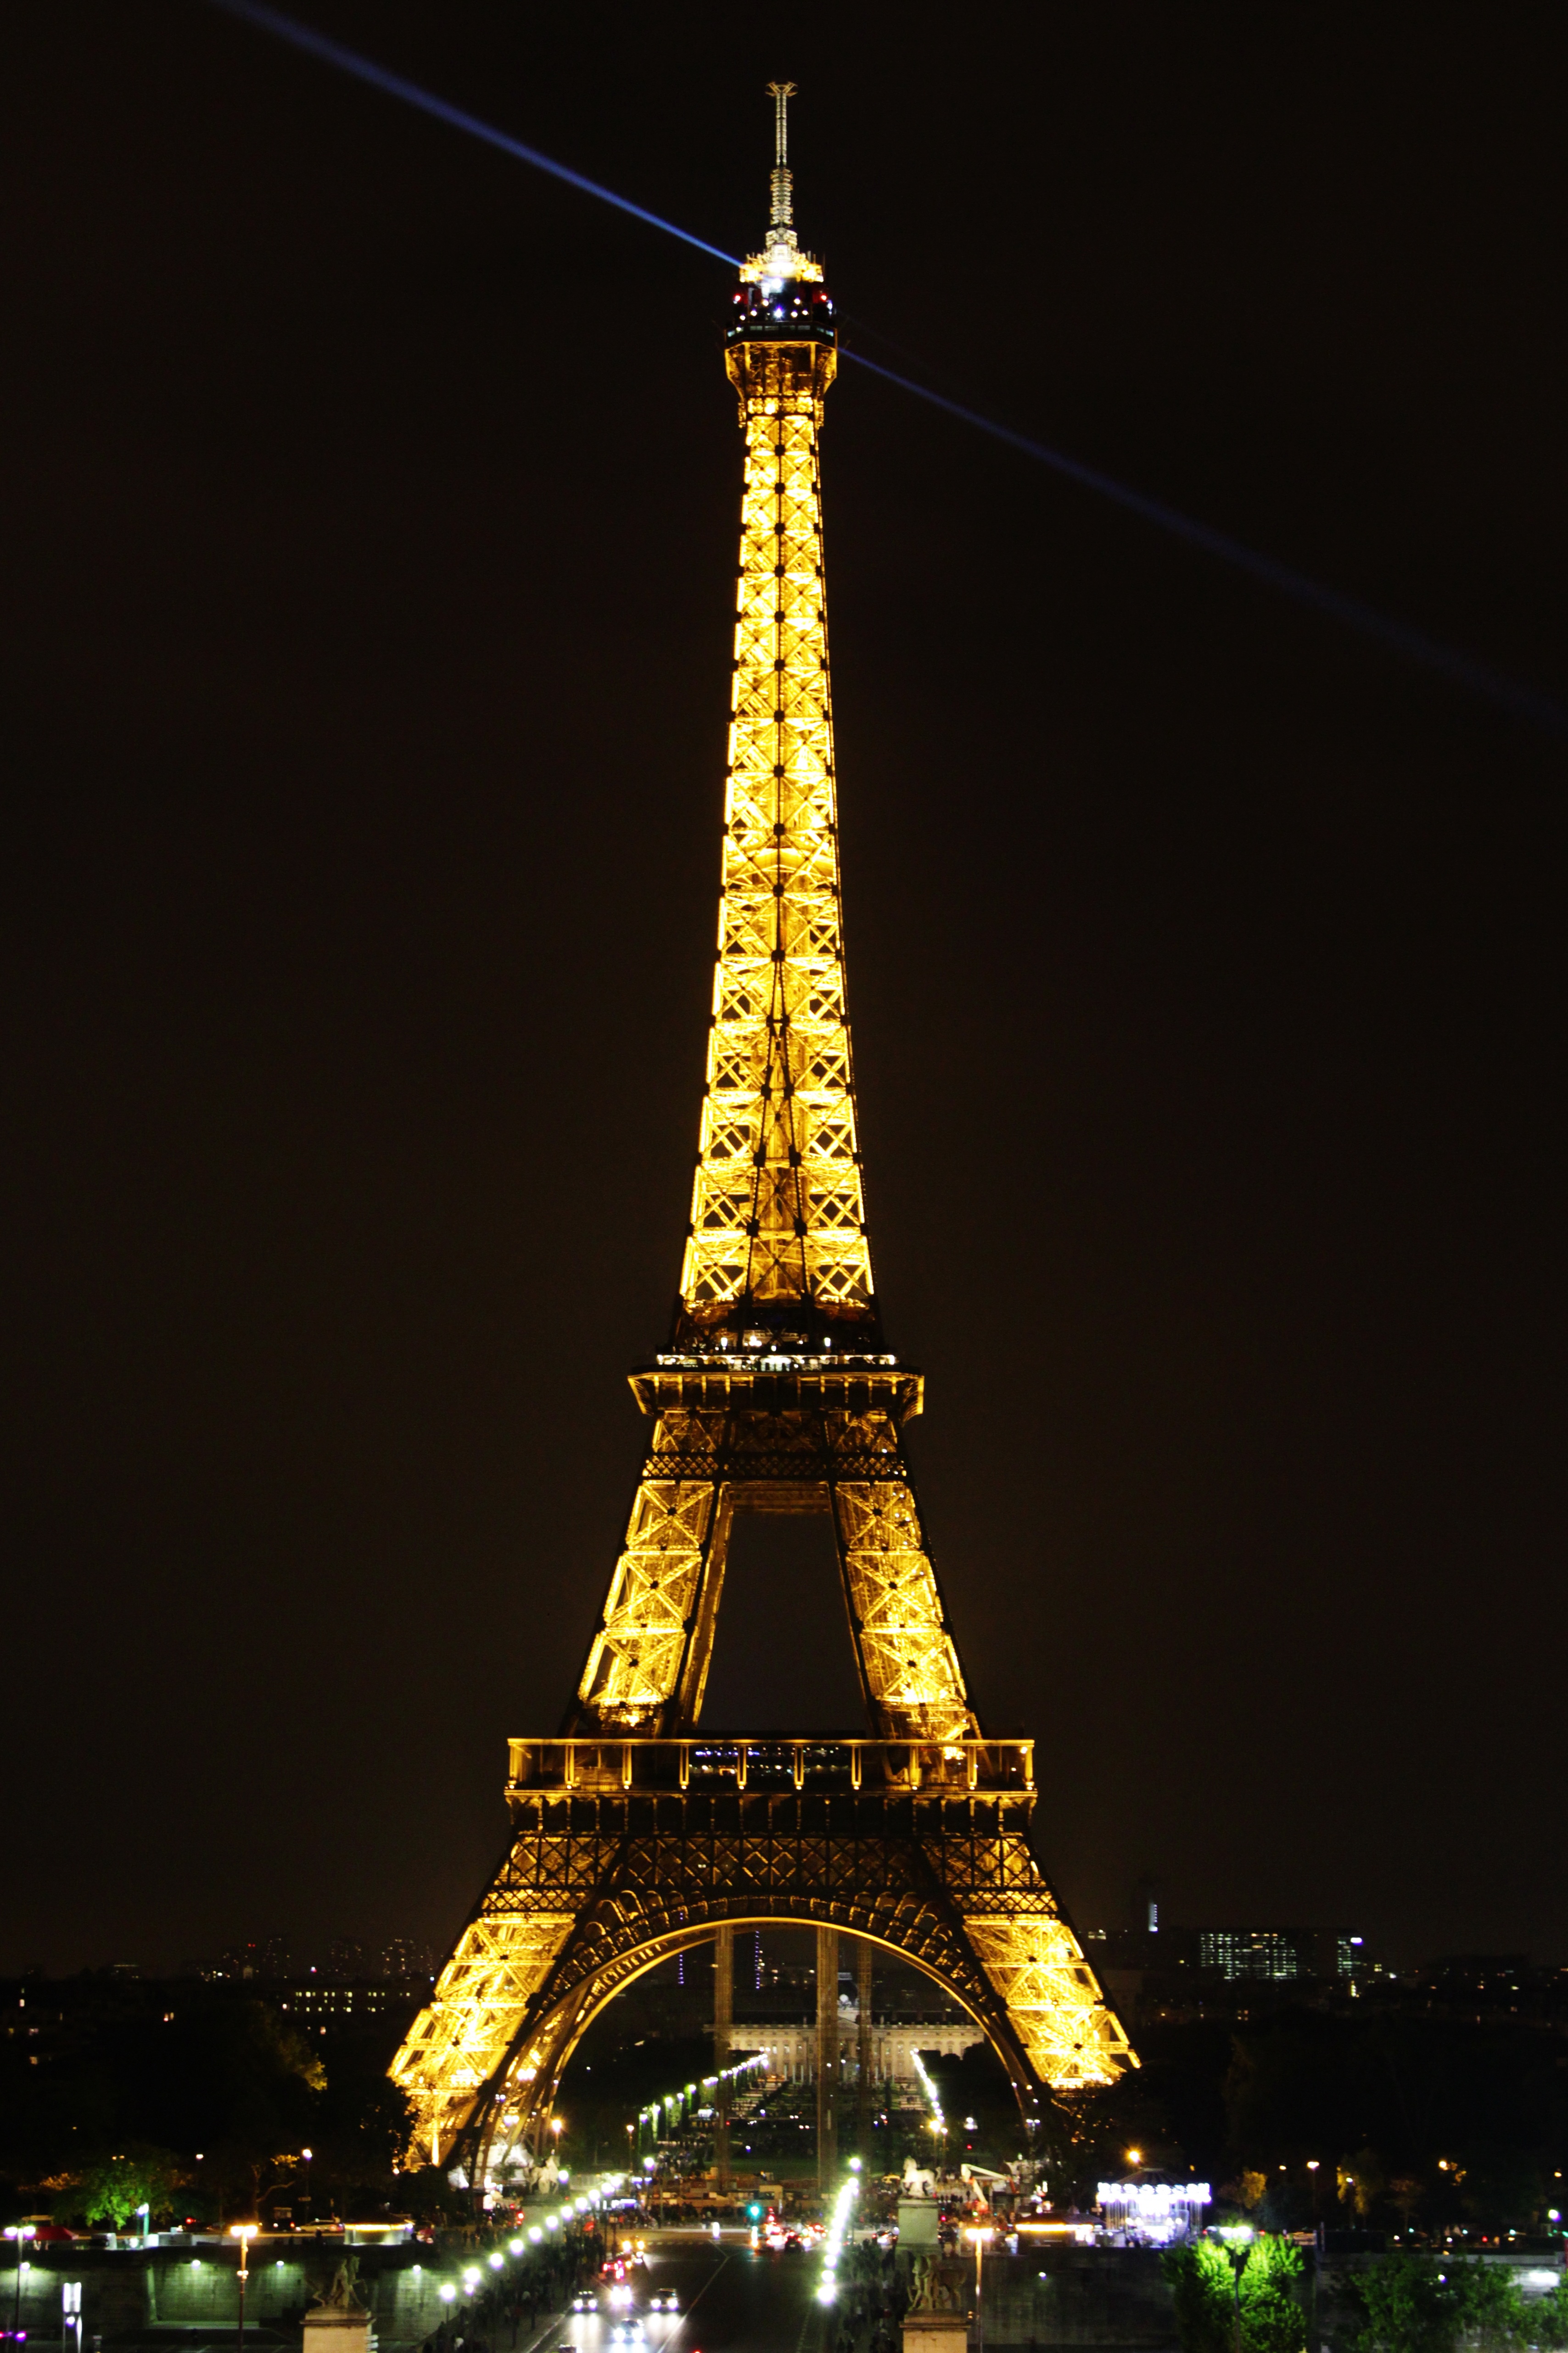
light, night, paris, cityscape, evening, tower, landmark, lighting, eiffel, metropolis